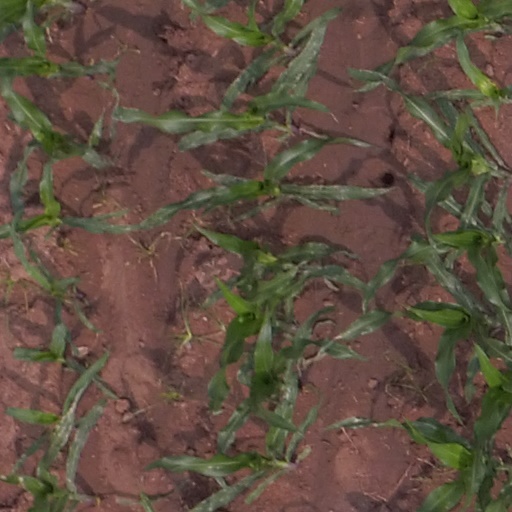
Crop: maize; corn